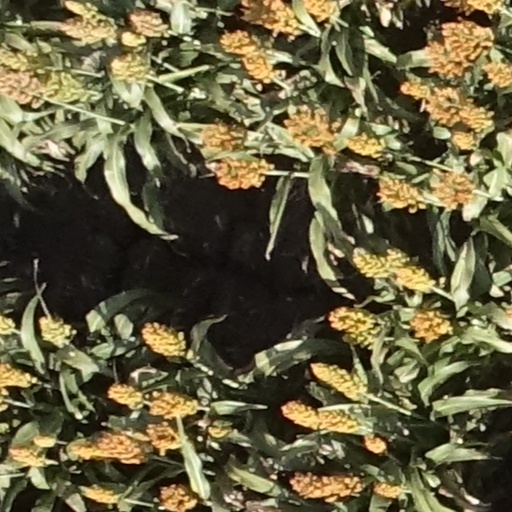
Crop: sorghum